Whitesnake

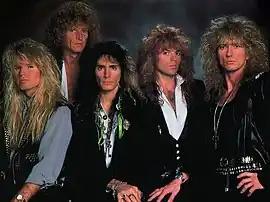
Whitesnake's line-up in 1990. From left to right: Adrian Vandenberg, Tommy Aldridge, Steve Vai, Rudy Sarzo, and David Coverdale

Whitesnake's new line-up made their live debut in Dublin on 17 February 1984. During a tour stop in Germany, Mel Galley broke his arm leaping on top of a parked car. He sustained nerve damage, leaving him unable to play guitar. As a result, Galley was forced to leave Whitesnake. By April 1984, a reunion of Deep Purple's Mark II line-up had become imminent, which led to Jon Lord also leaving. He played his final show with Whitesnake on 16 April 1984. That same day, Geffen Records released "Slide It In" in North America. Kalodner had been unimpressed by Martin Birch's work on the album and had demanded a complete remix for the American market. Though initially reluctant, Coverdale agreed after a trip to Geffen's offices in Los Angeles, where he came to the conclusion that Whitesnake's studio approach had become "dated" by American standards. Keith Olsen was brought on board to remix "Slide It In", while John Sykes and Neil Murray were tasked with re-recording Micky Moody and Colin Hodgkinson's parts, respectively. The remixed version of "Slide It In" reached number 40 on the "Billboard" 200 chart. By 1986, the album had sold over 500,000 copies in the US. Critical reception was also positive, with Pete Bishop of "The Pittsburg Press" calling the album "muscular, melodic and musical all together".